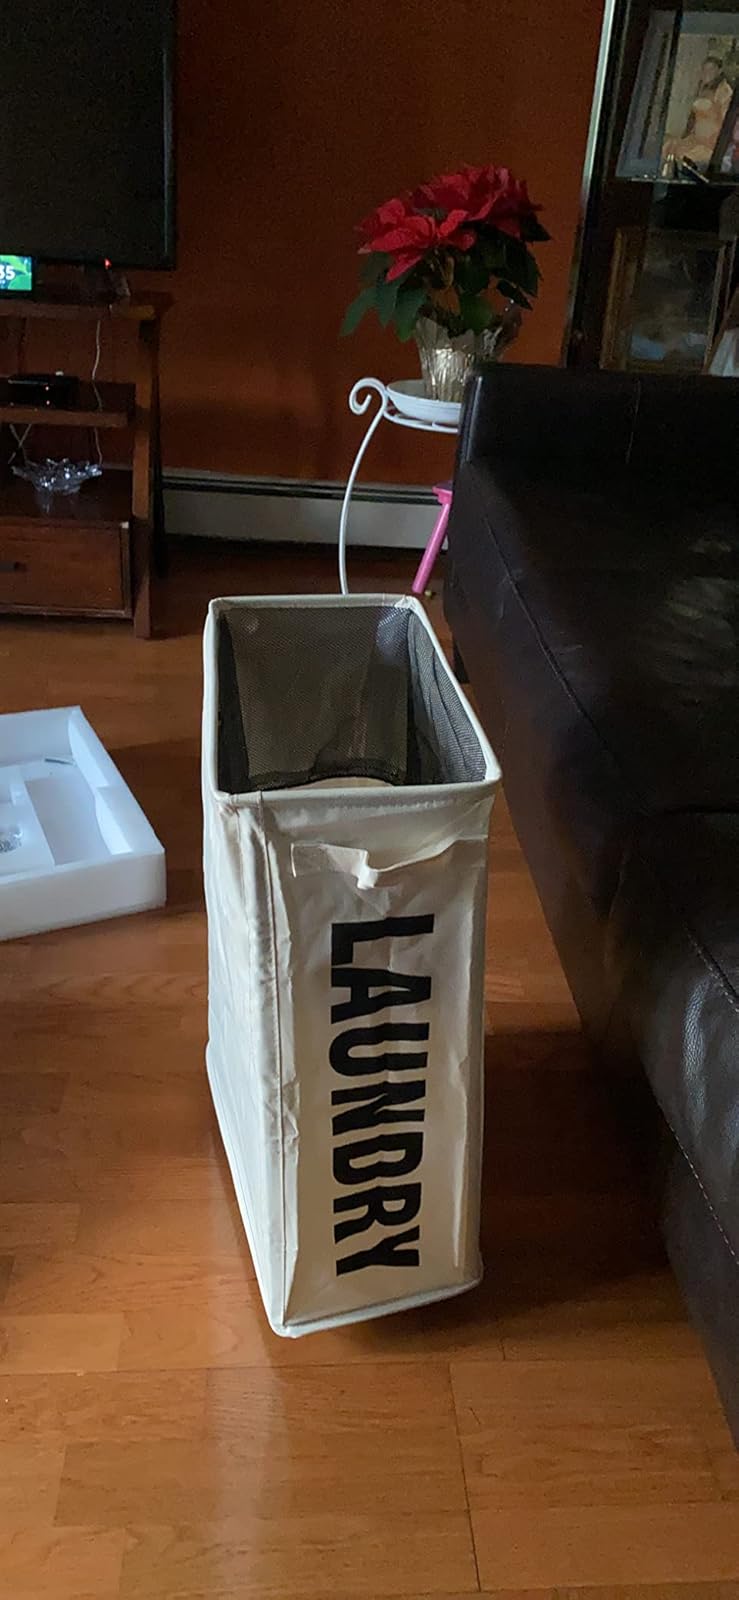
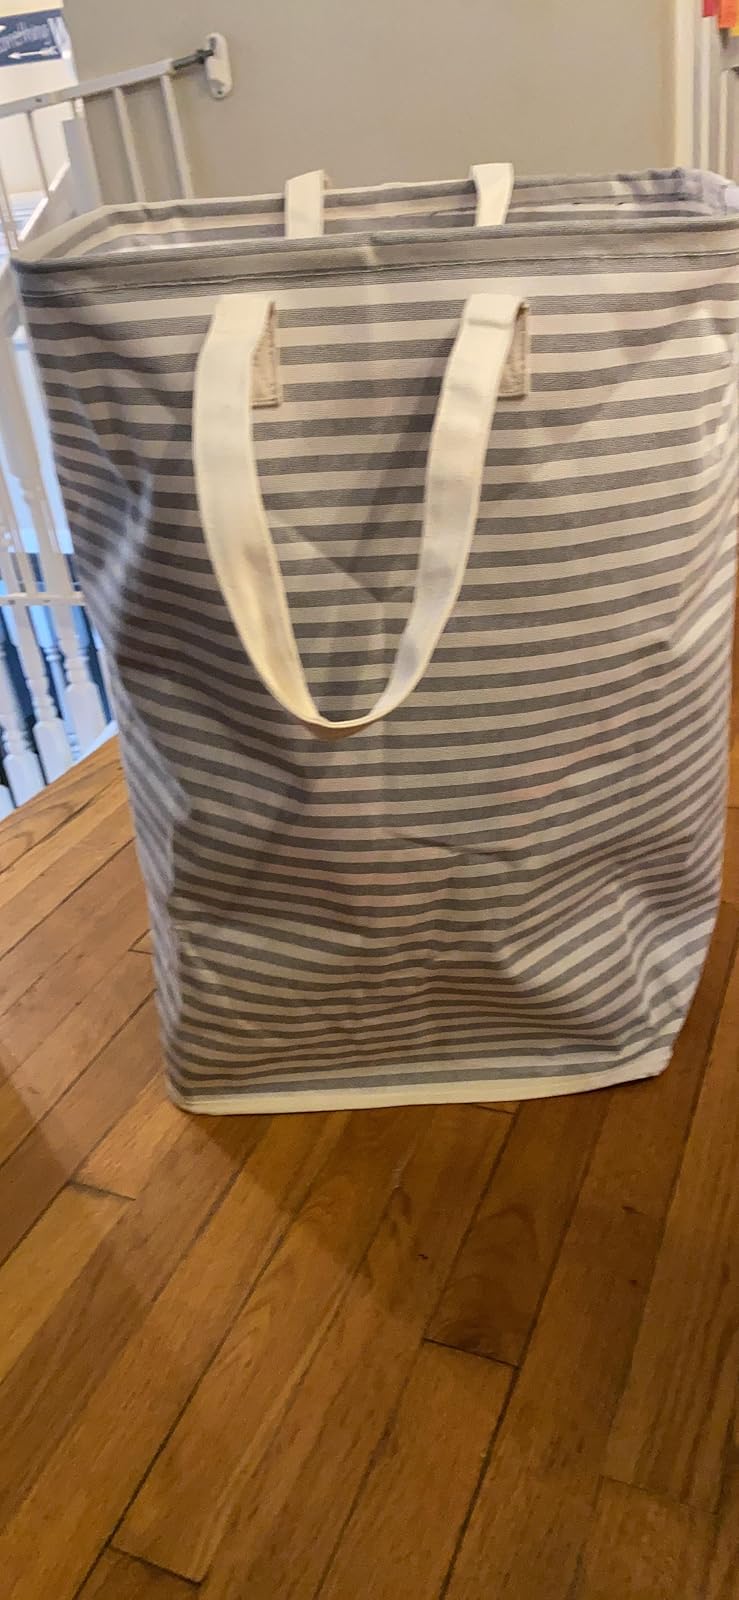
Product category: items_hamper
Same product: no